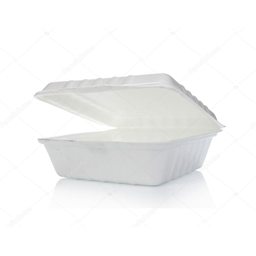
Label: paper